Romania–Turkey relations

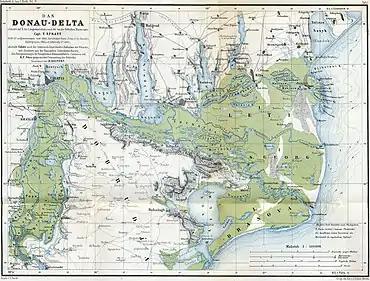
Map of the Danube mouths from 1867 by Heinrich Kiepert.

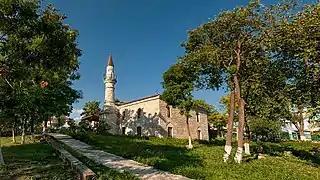
Esmahan Sultan Mosque in Mangalia, is the oldest Ottoman mosque in Dobruja, completed (1575).

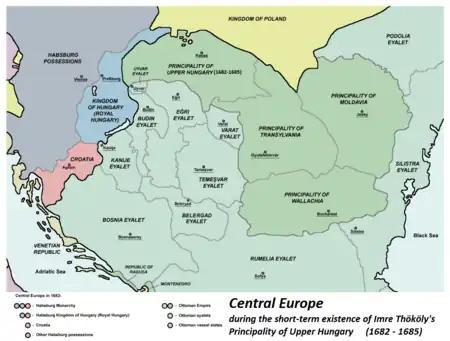
Eyalet of Temeşvar and the surrounding regions in 1683.

Northern Dobruja region was annexed by the Ottoman Empire in 1420, the region remained under Ottoman control until the late 19th century. Initially, it was organised as an "udj" (border province), included in the sanjak of Silistra, part of the Eyalet of Rumelia. Later, under Murad II or Suleiman I, the sanjak of Silistra and surrounding territories were organised as a separate eyalet. In 1555, a revolt led by the "false" ("düzme") Mustafa, a pretender to the Turkish throne, broke out against Ottoman administration in Rumelia and rapidly spread to Dobruja, but was repressed by the beylerbey of Nigbolu. In 1603 and 1612, the region suffered from the forays of Cossacks, who burnt down Isaķči and plundered Küstendje.